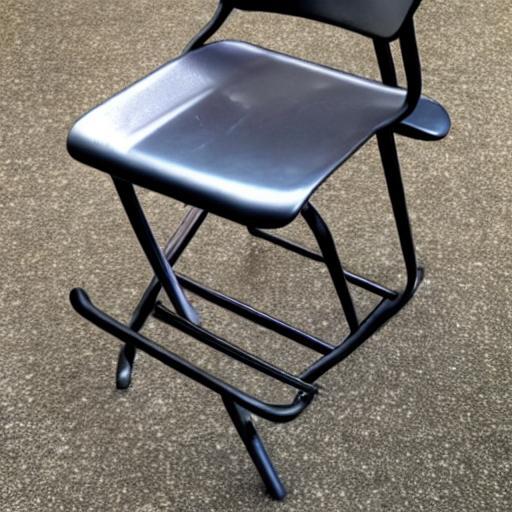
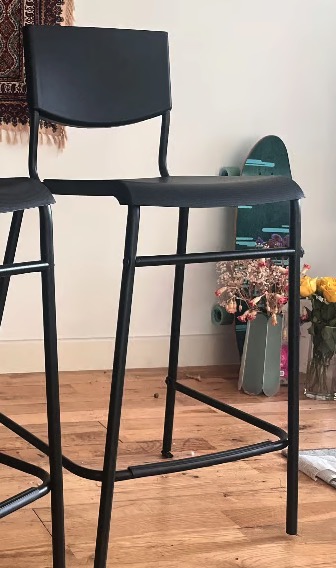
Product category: stool
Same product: no